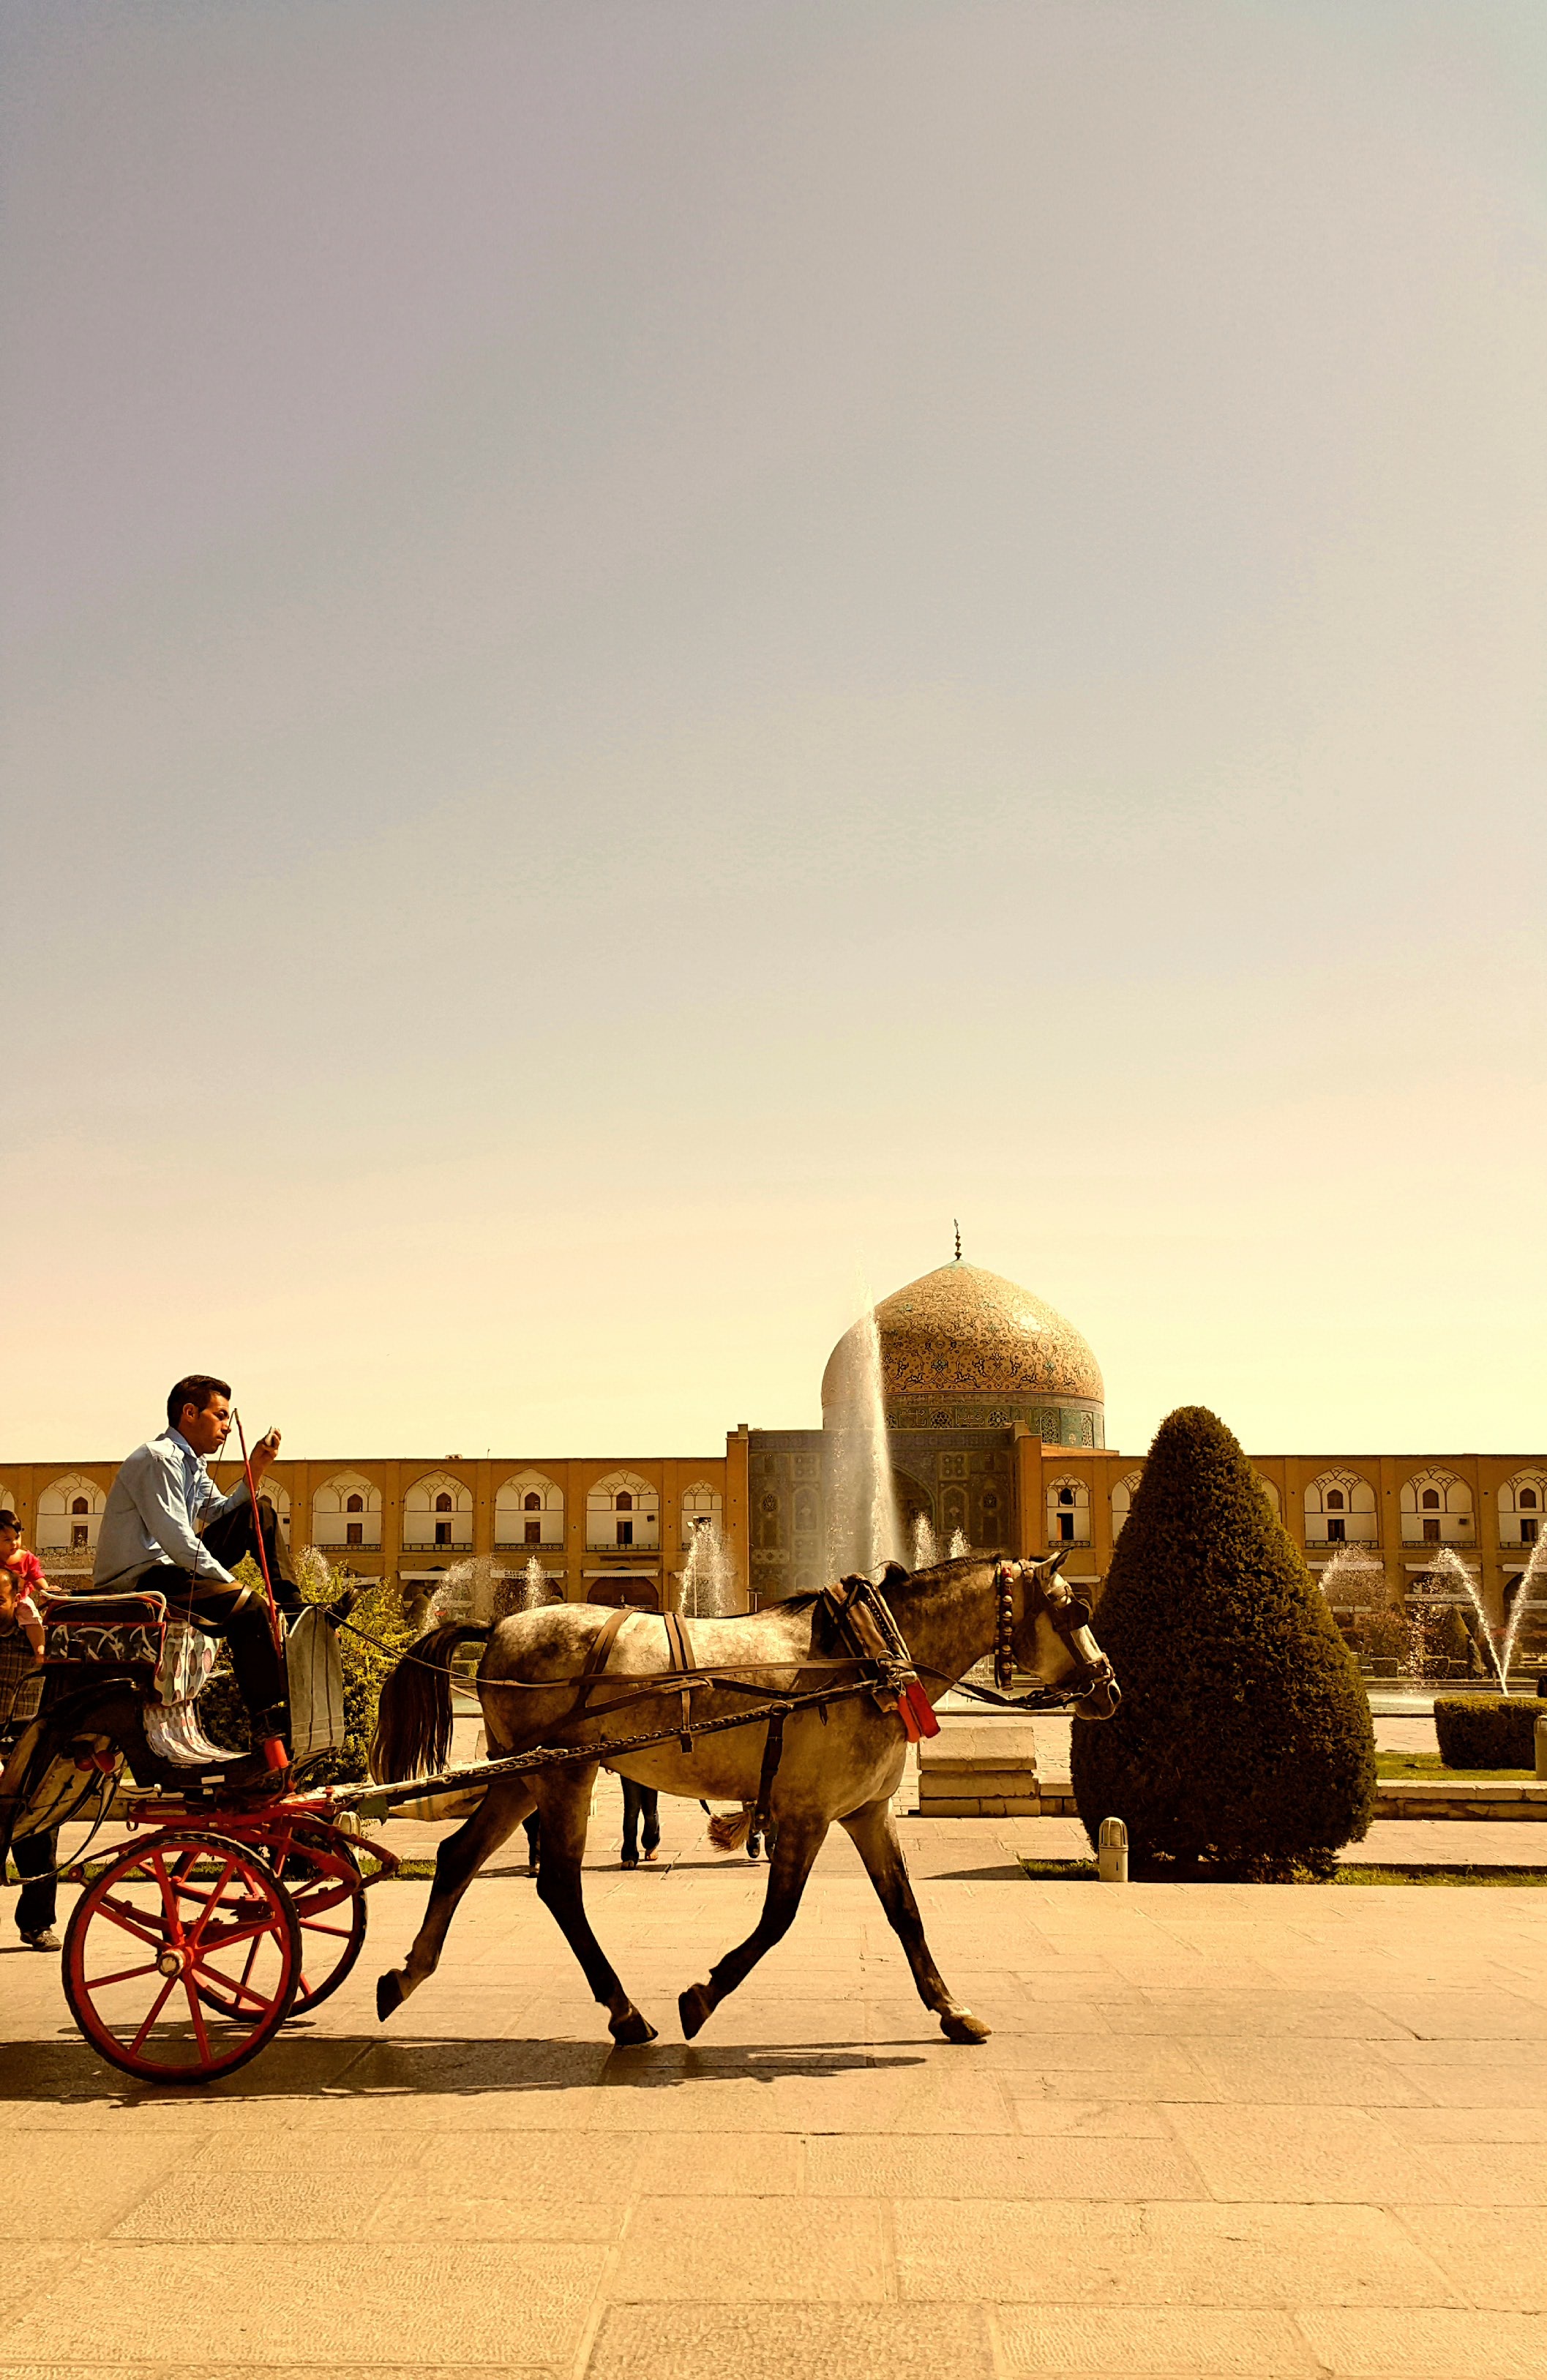
landscape, tree, warm, travel, evening, vehicle, horse, temple, mosque, carriage, iran, isfahan